Utagawa school

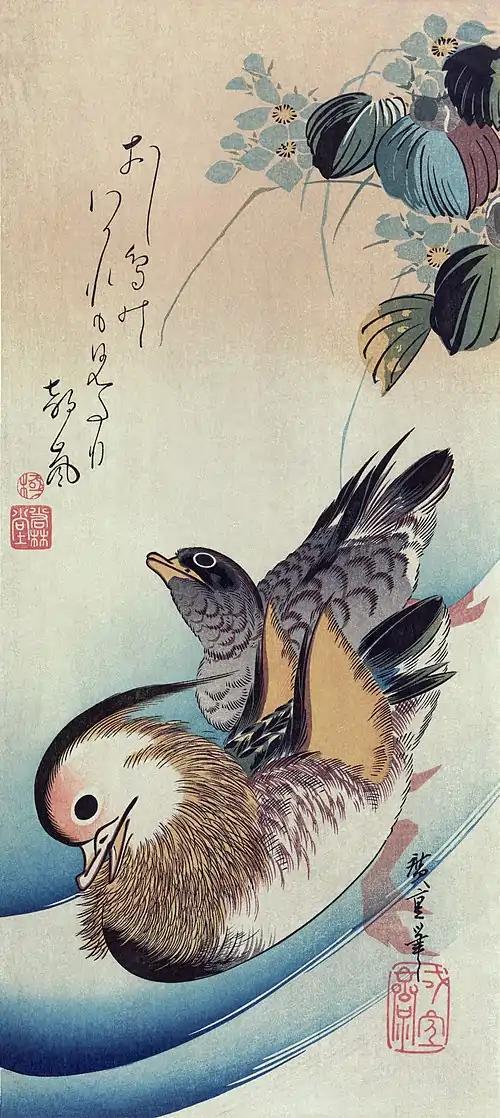
"Mandarin Ducks" by Hiroshige, digitally restored.

The Utagawa school was one of the main schools of ukiyo-e, founded by Utagawa Toyoharu. It was the largest ukiyo-e school of its period. The main styles were bijin-ga (beautiful women) and uki-e (perspective picture). His pupil, Toyokuni I, took over after Toyoharu's death and led the group to become the most famous and powerful woodblock print school for the remainder of the 19th century.